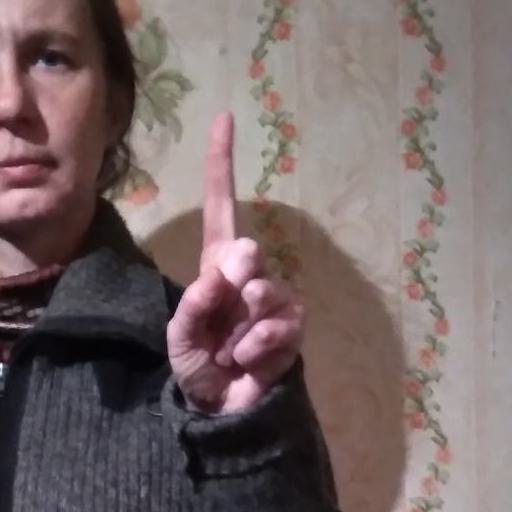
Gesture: one